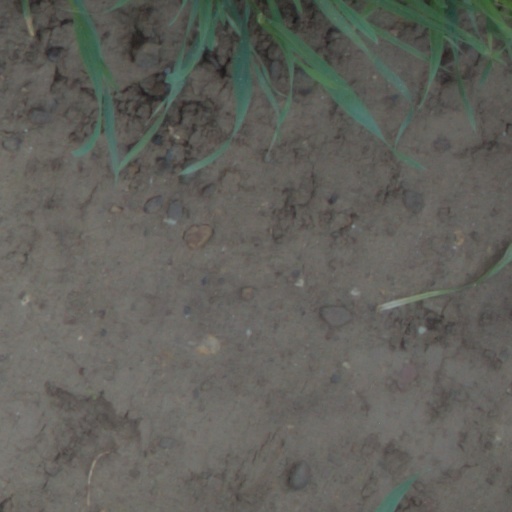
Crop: wheat